Milling cutter

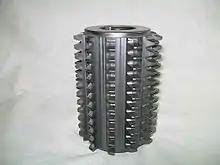
Aluminium chromium titanium nitride (AlCrTiN) coated hob using Cathodic arc deposition technique

These cutters are a type of form tool and are used in hobbing machines to generate gears. A cross-section of the cutter's tooth will generate the required shape on the workpiece, once set to the appropriate conditions (blank size). A hobbing machine is a specialised milling machine.